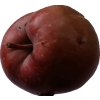
Label: Apple 18